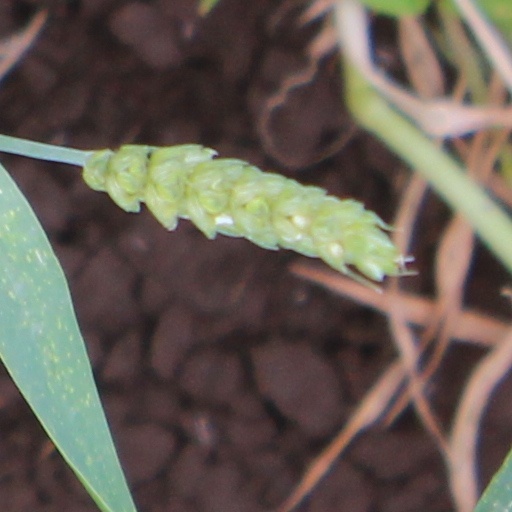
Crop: wheat